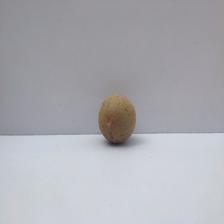
Size: Small